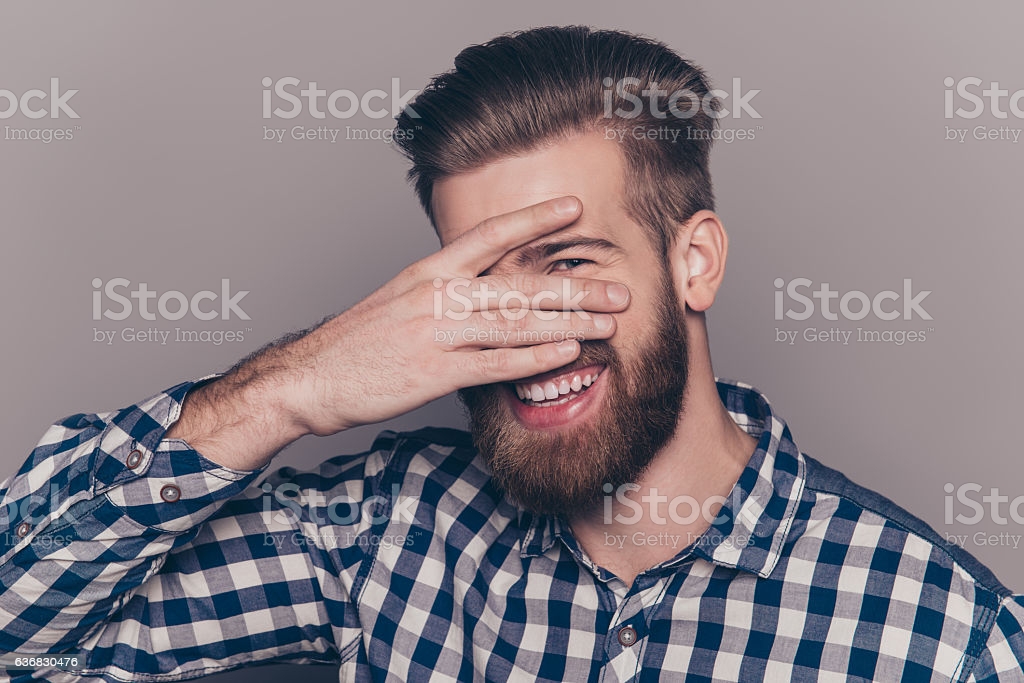
Gender: men